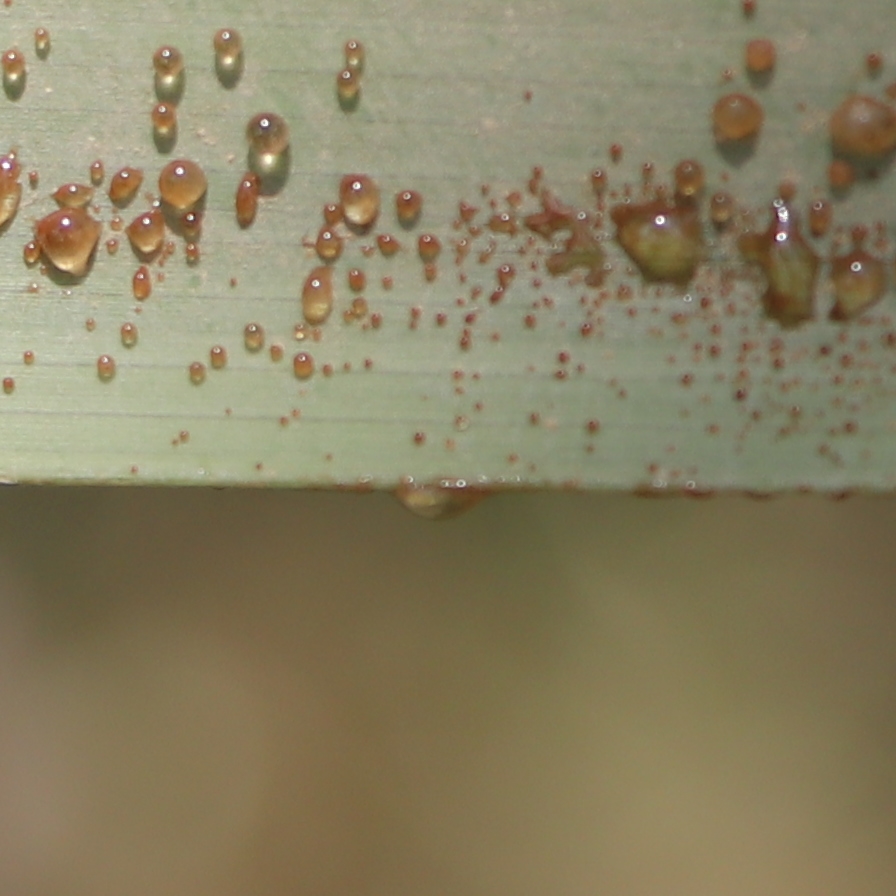
Label: Honey